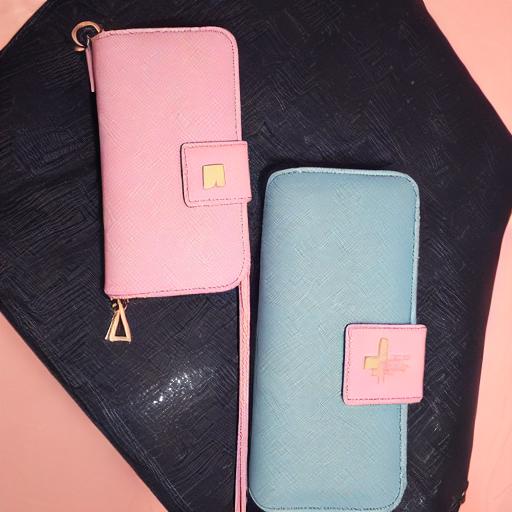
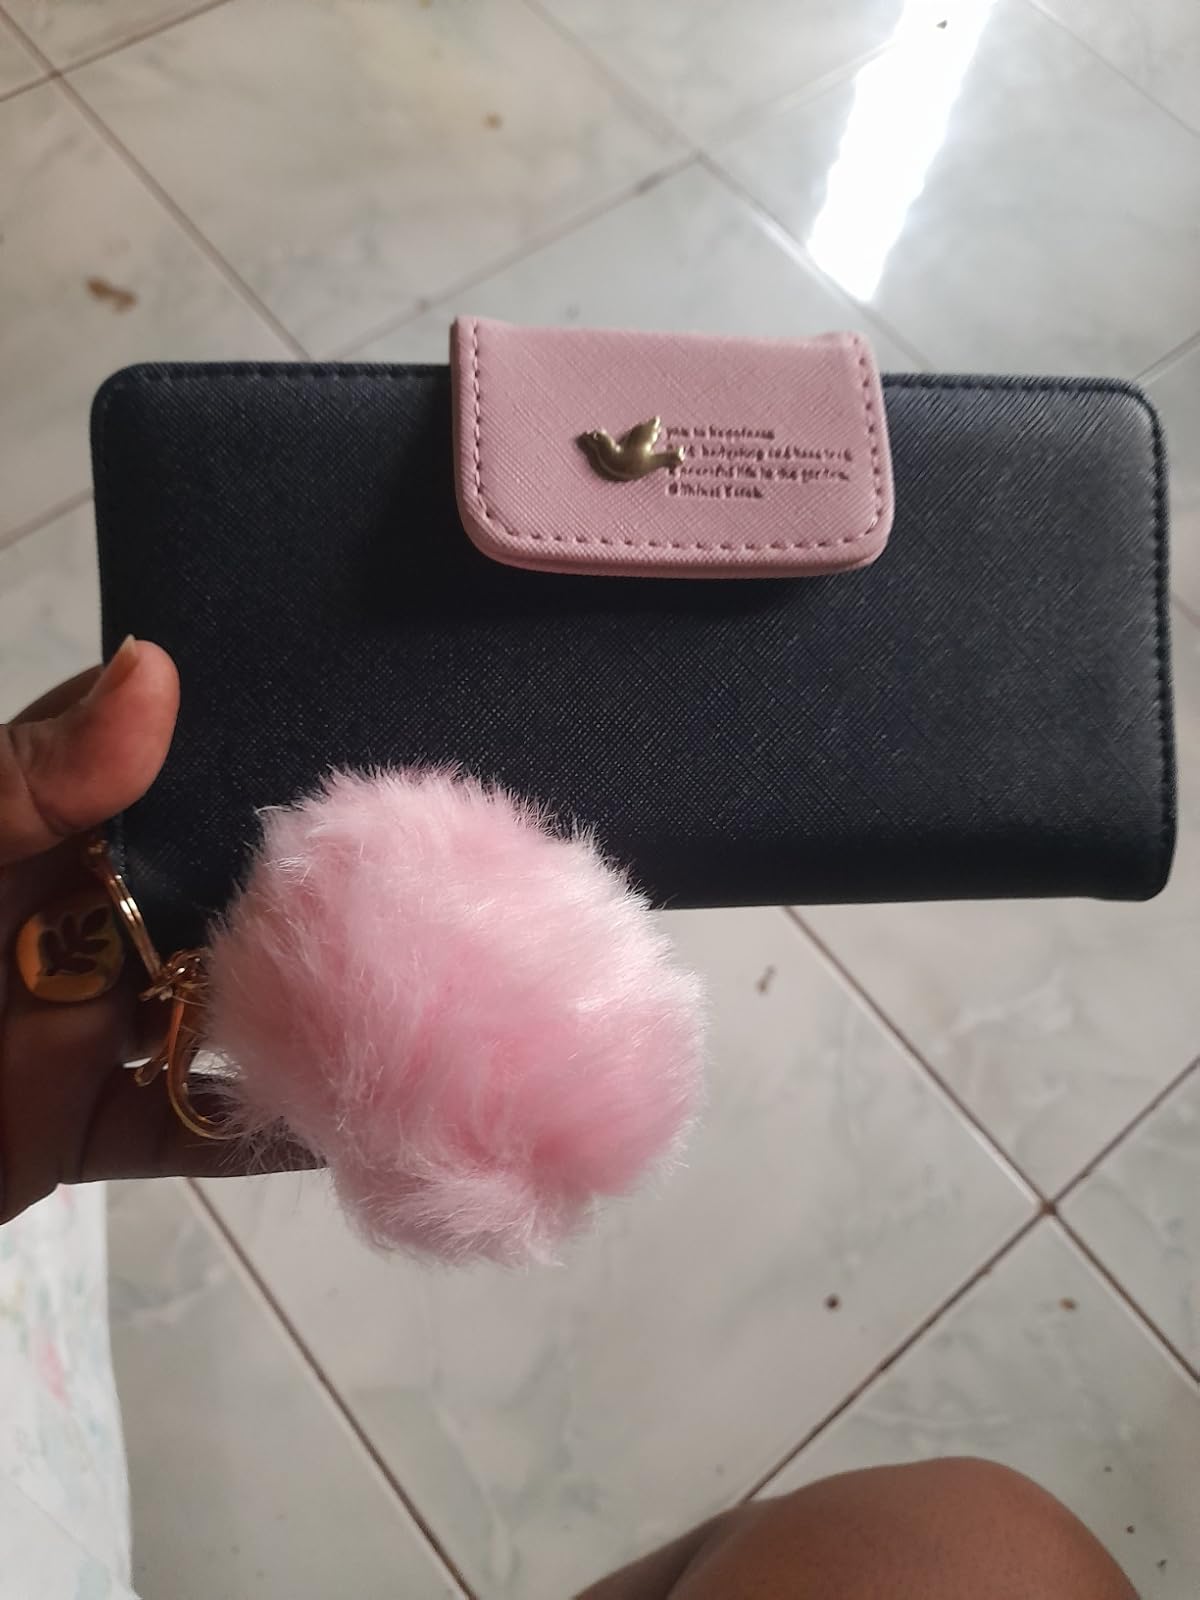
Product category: accessories_handbag
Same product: no